Brisbane Lions

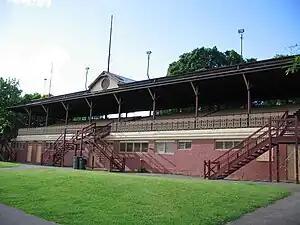
Brunswick Street Oval has been called the spiritual home of both Fitzroy and the Brisbane Lions.

During their premiership years, the club took the premiership cups to Brunswick Street Oval, Fitzroy, the home of the Fitzroy Football Club, each morning after the grand final. Honouring Fitzroy's history at their traditional home ground was seen as an important way of connecting with the Melbourne-based Fitzroy supporters who'd chosen to support the Brisbane Lions. This tradition was continued for the 2024 premiership triumph, and fan days were also held for the 2004 and 2023 grand final loses.